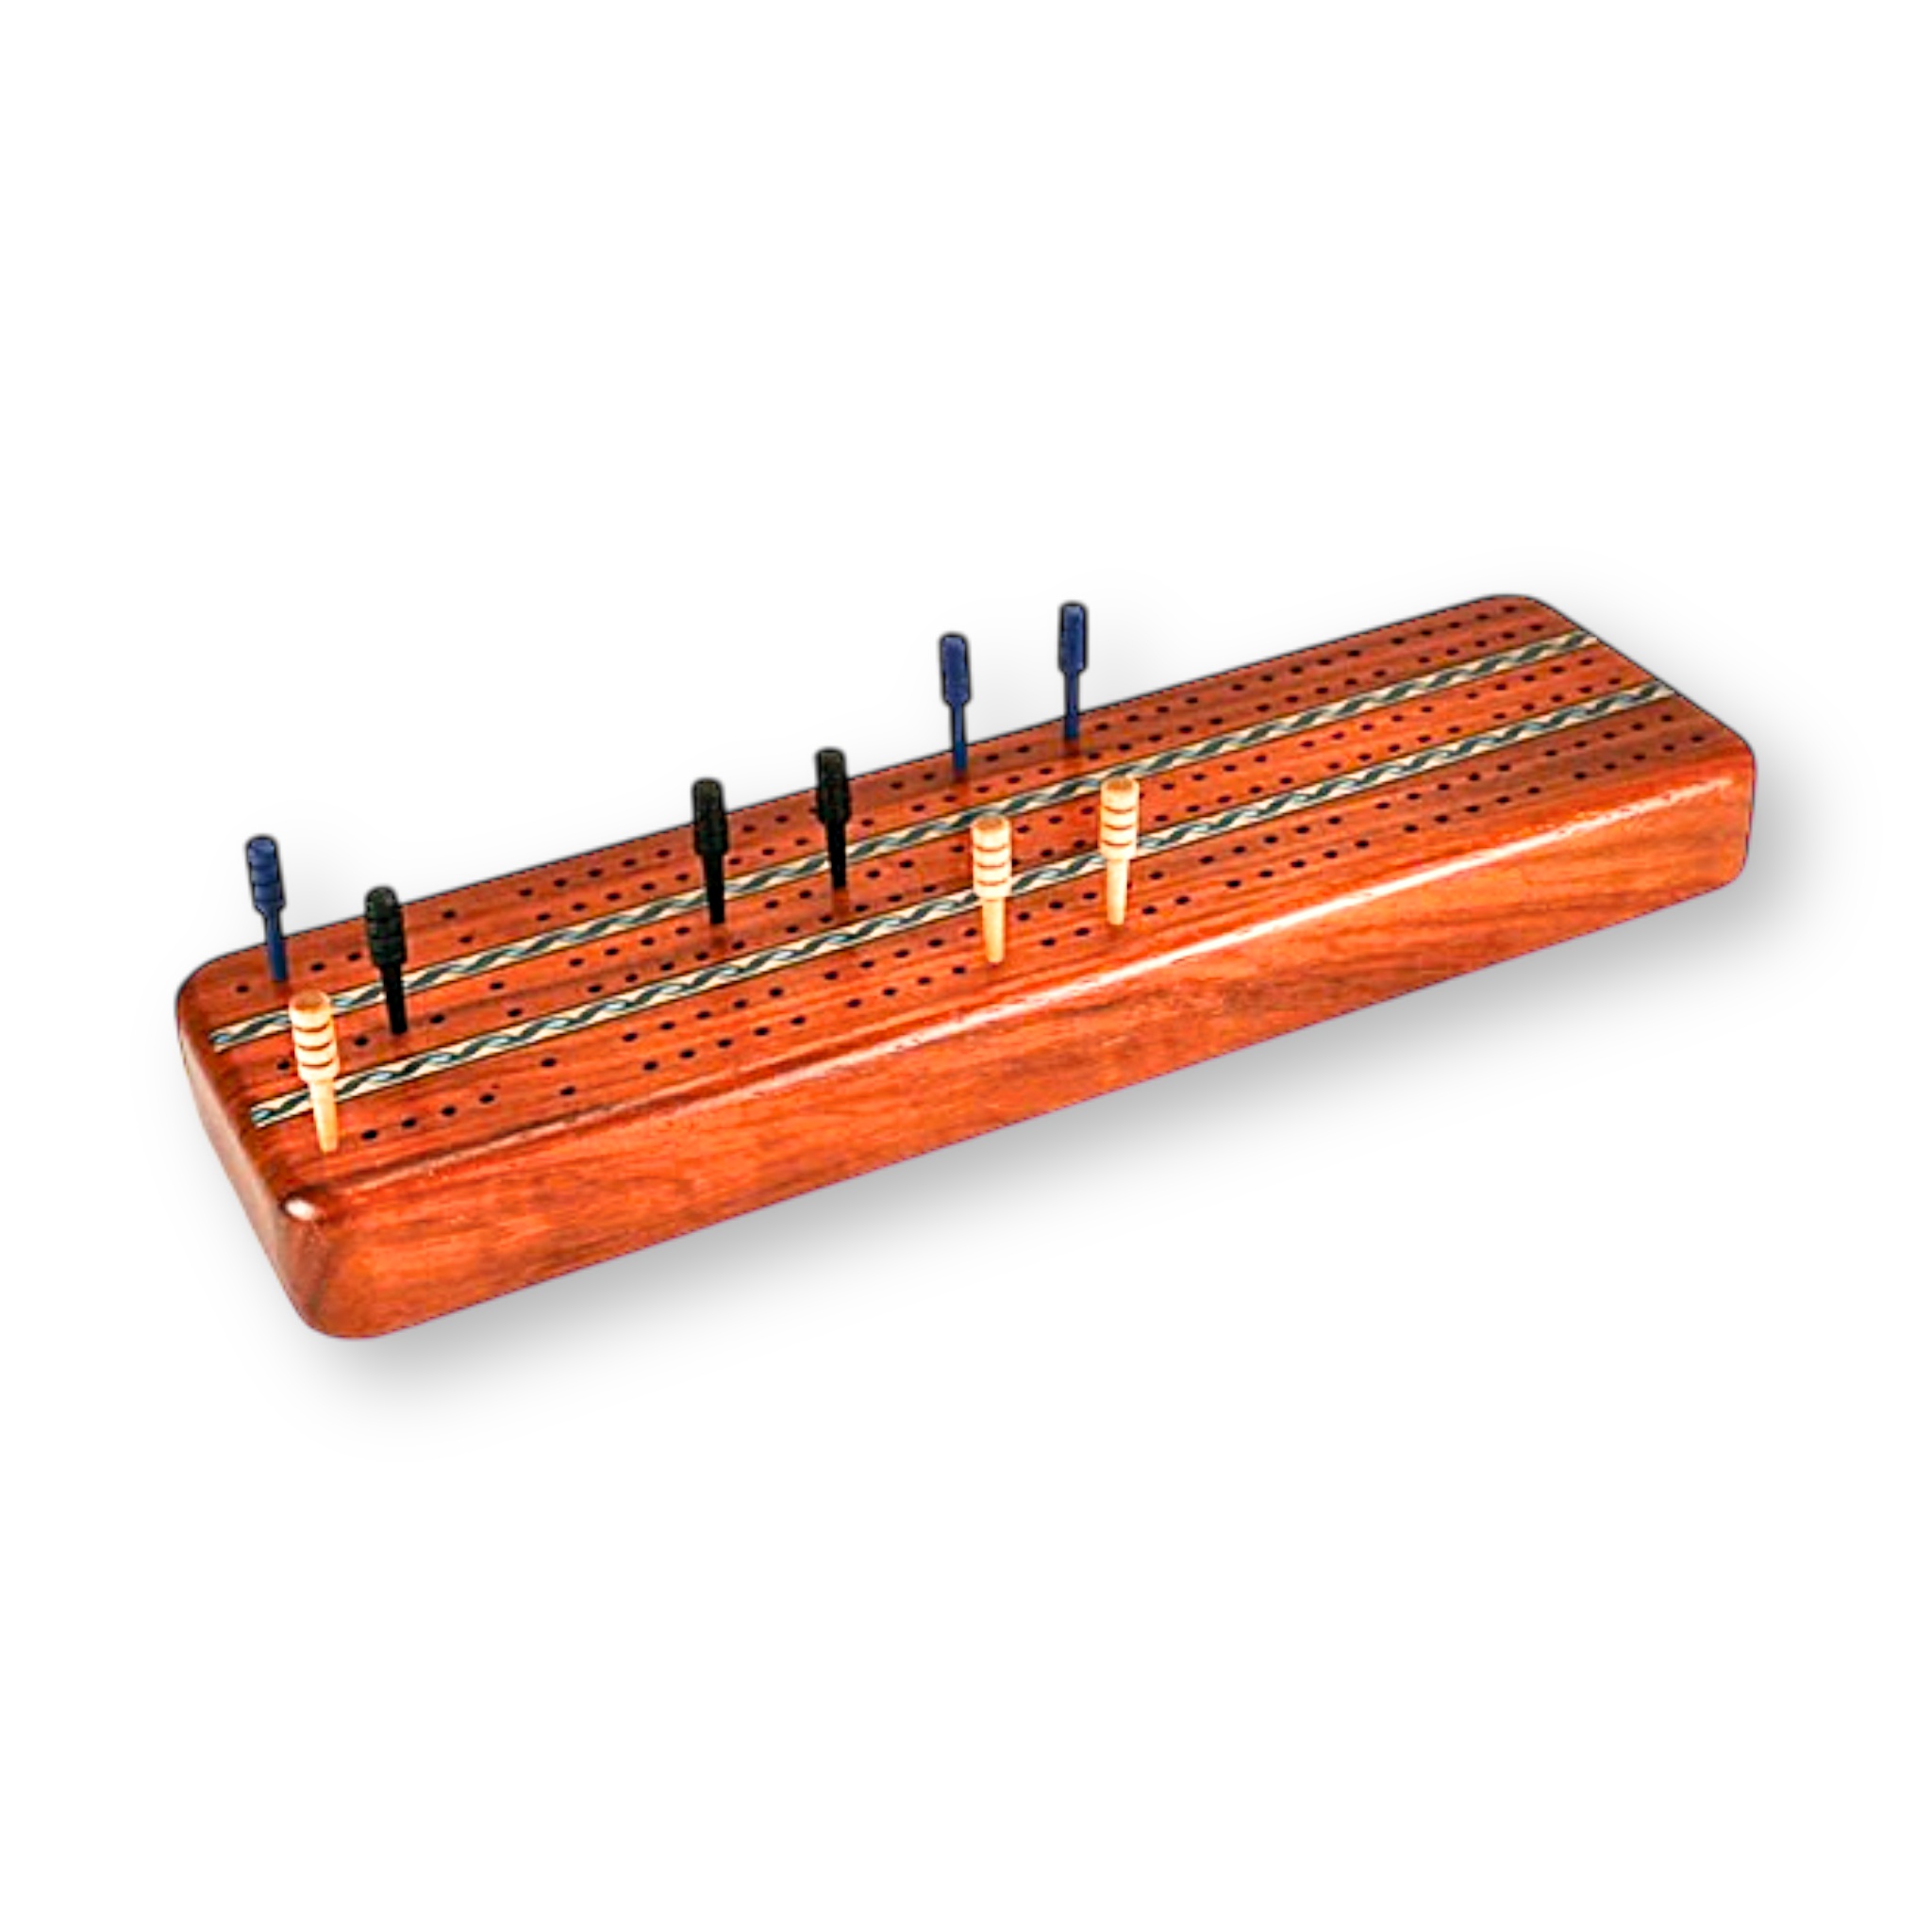
Artisan-Made Padauk Wood Cribbage Set with Storage Compartment
This artisan-crafted cribbage board made from the desirable padauk wood features beautiful assorted wood inlay and includes a hidden storage compartment for pegs, playing cards, and instructions. Perfect for two players, this wooden cribbage set combines functionality and craftsmanship, making it an elegant addition to any game collection. PRODUCT DETAILS : Dimensions: 12"x 3.5" x 1.25" Solid padauk wood (natural finish, no stains used) Assorted natural and dyed wood inlay accents Handcrafted in the USA Gift box included
Brand: Barouke - The WoodCrafters Gallery
Category: Sporting Goods > Indoor Games > Foosball